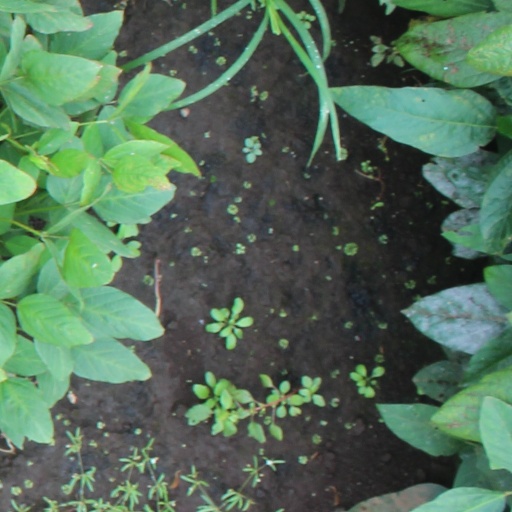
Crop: soybean